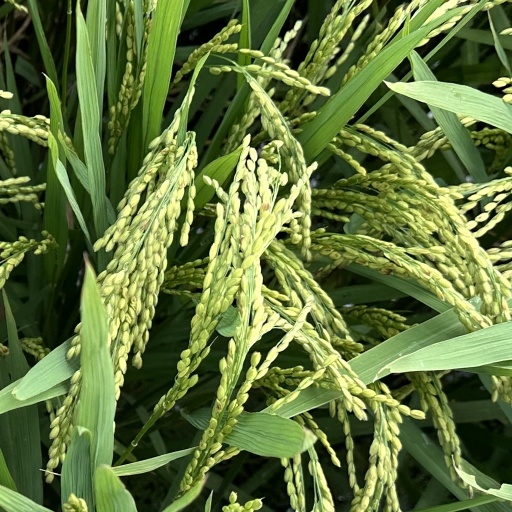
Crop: rice